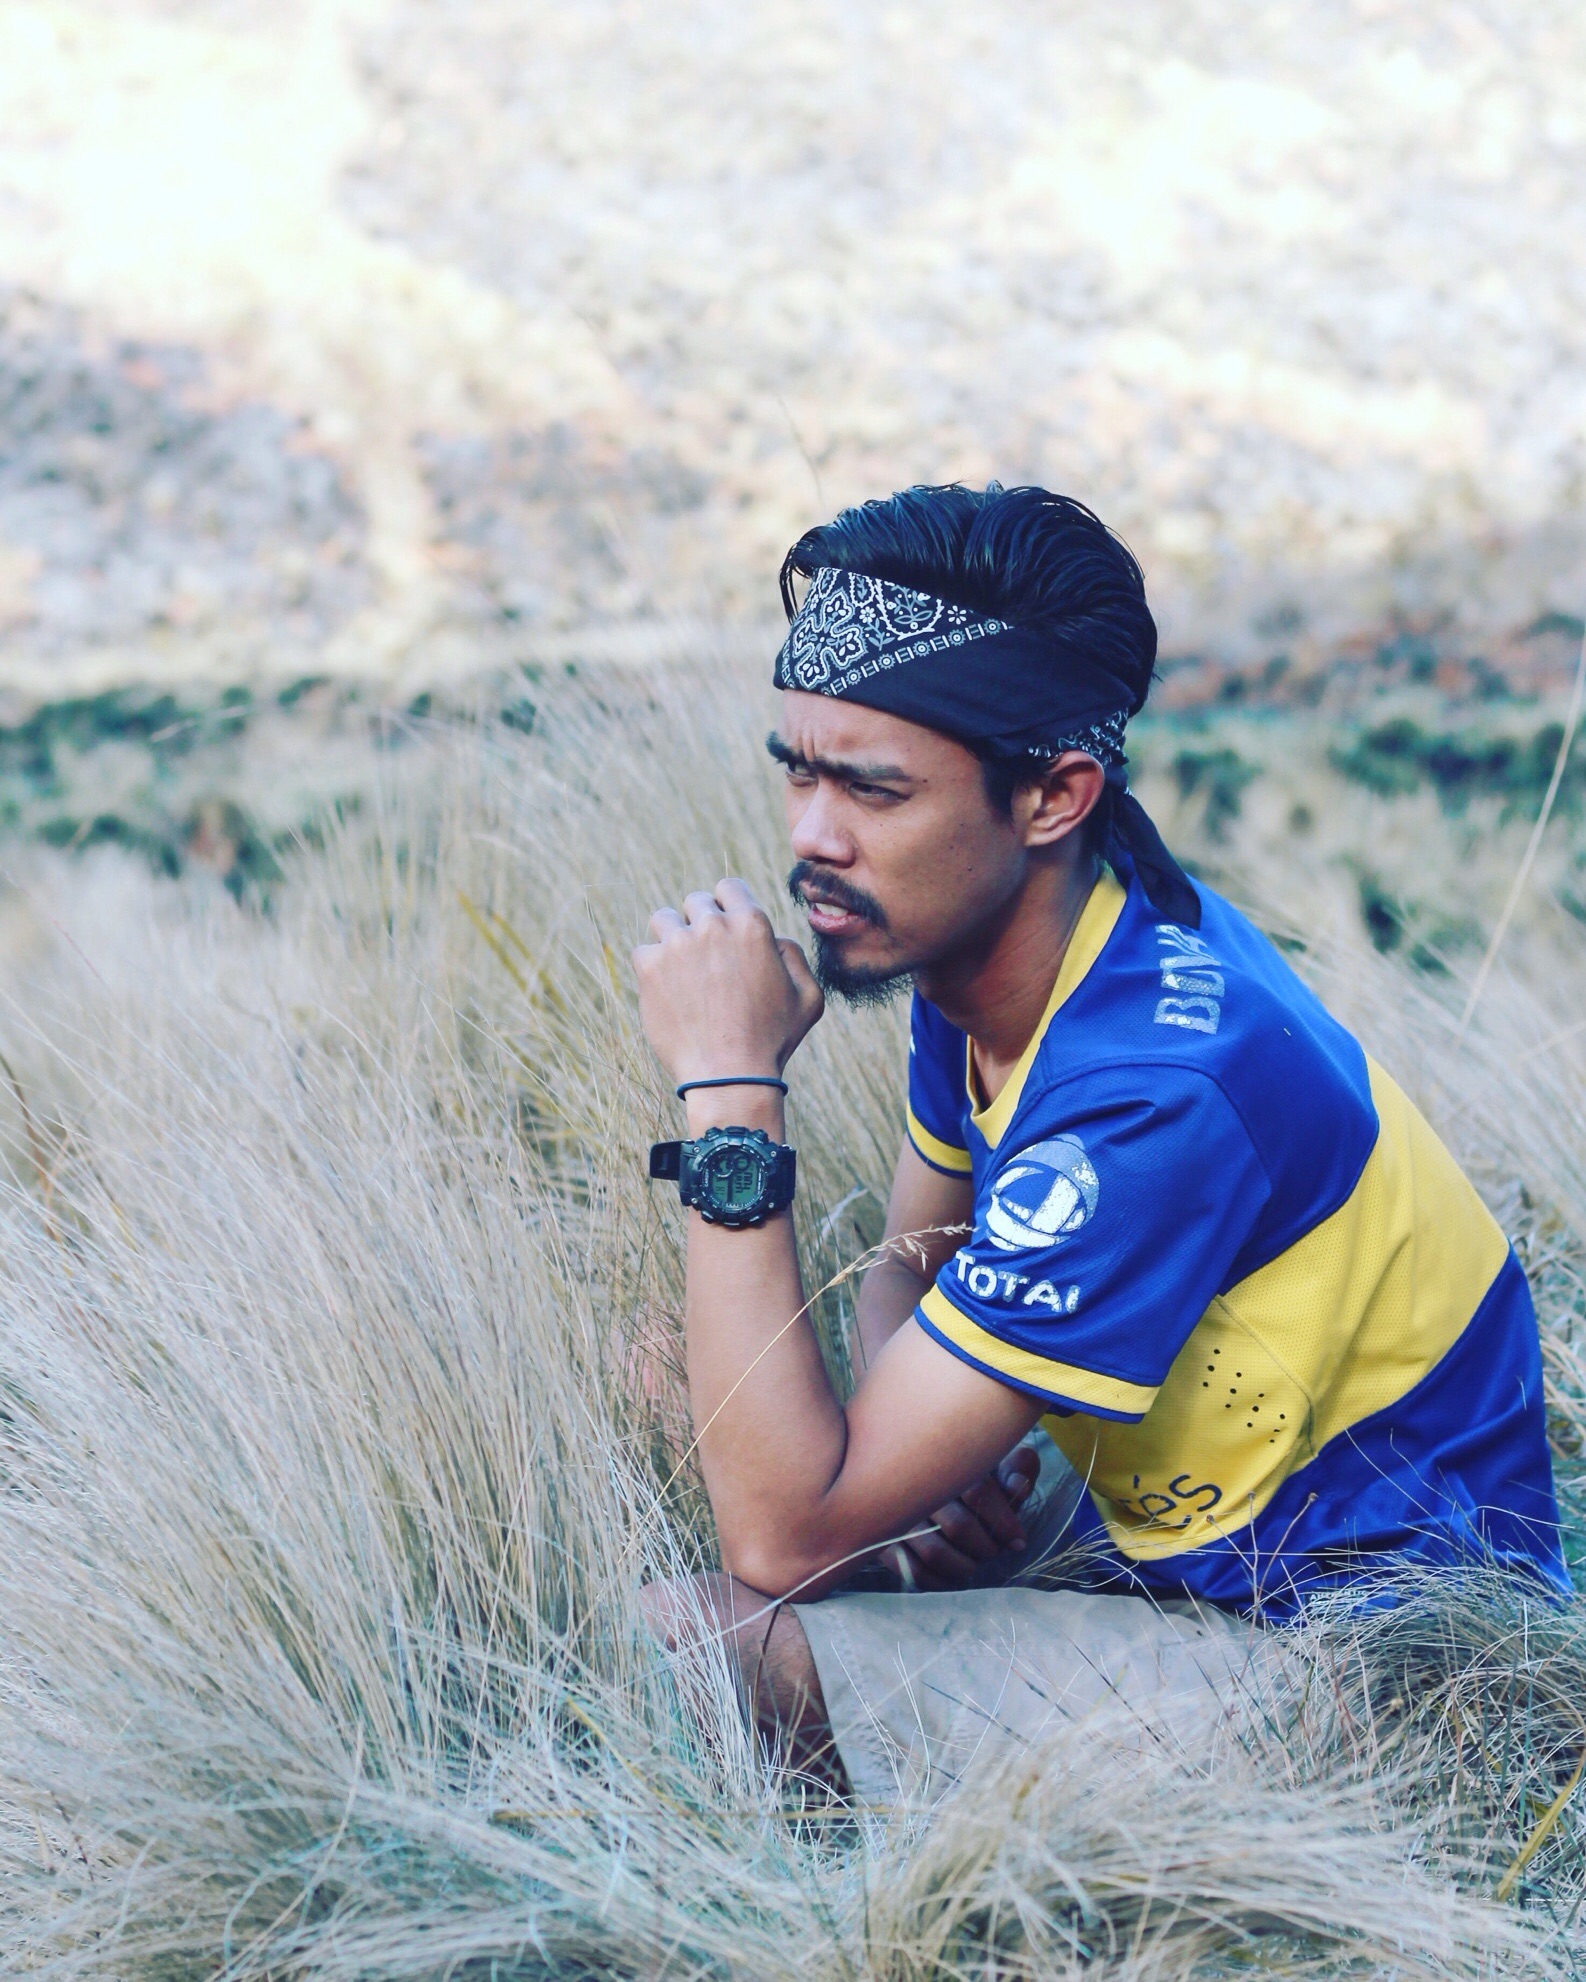
spring, blue, photograph, beauty